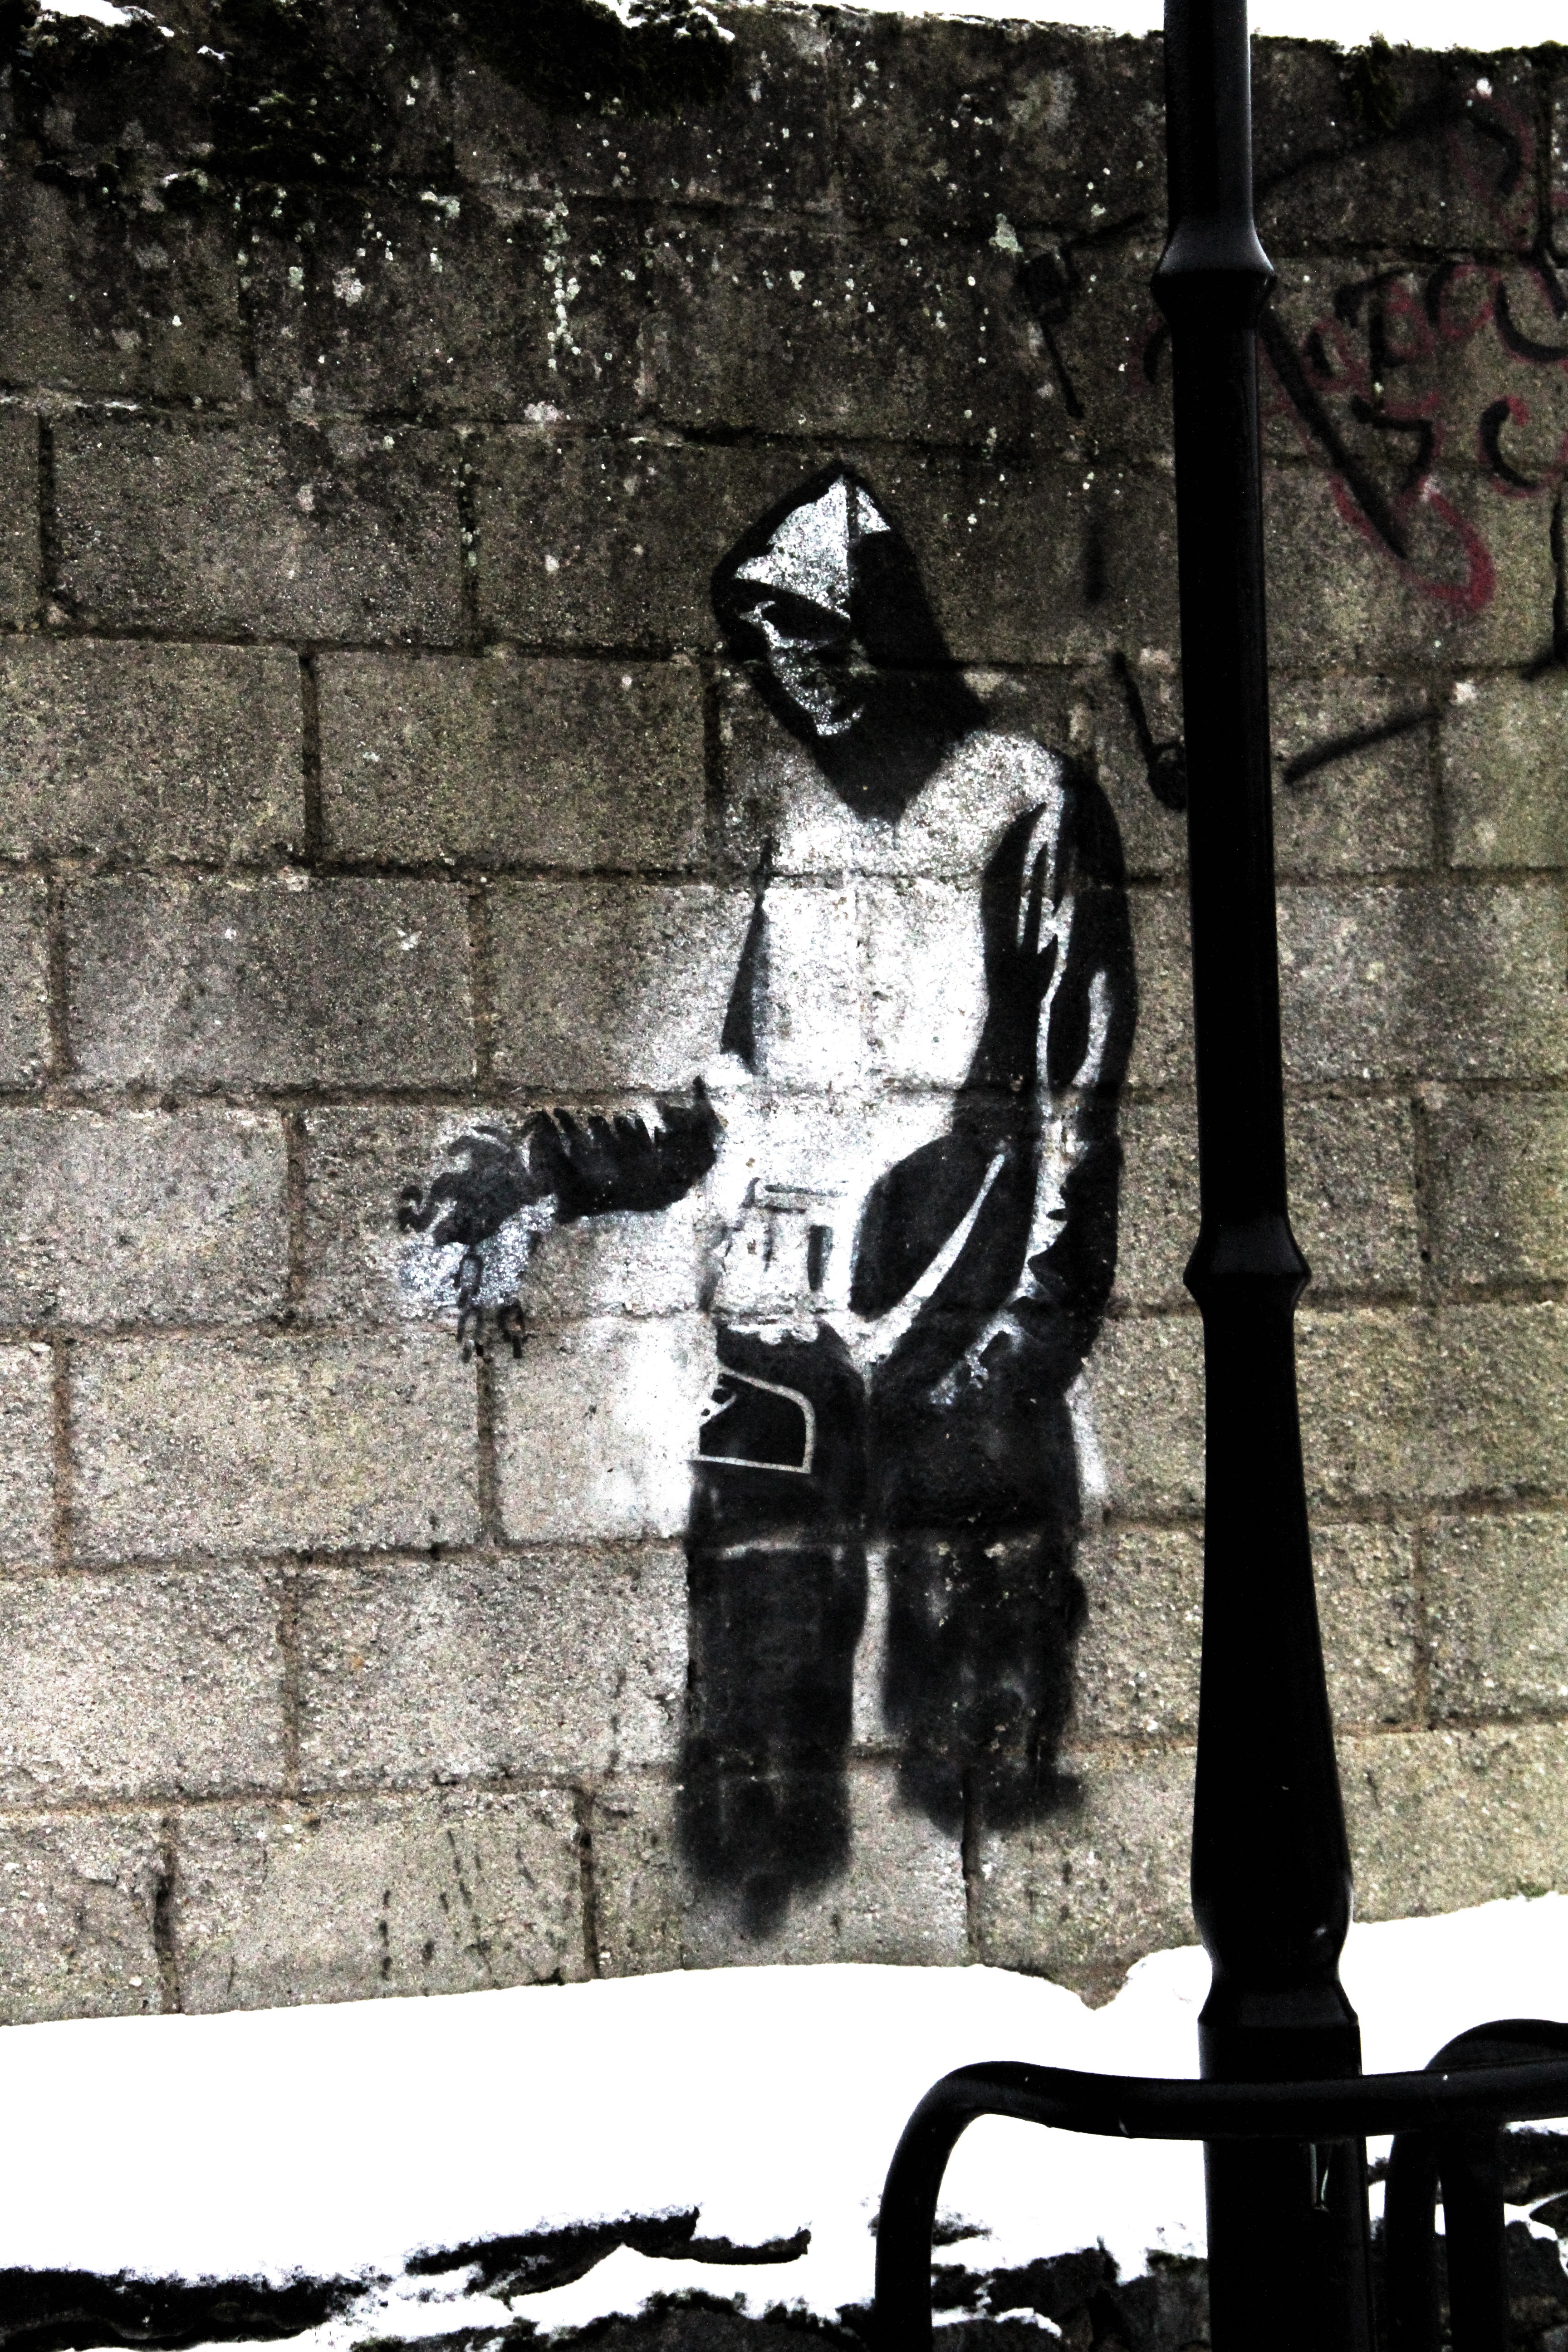
man, snow, winter, black and white, road, white, street, wall, statue, black, monochrome, graffiti, street art, art, graph, photograph, monochrome photography